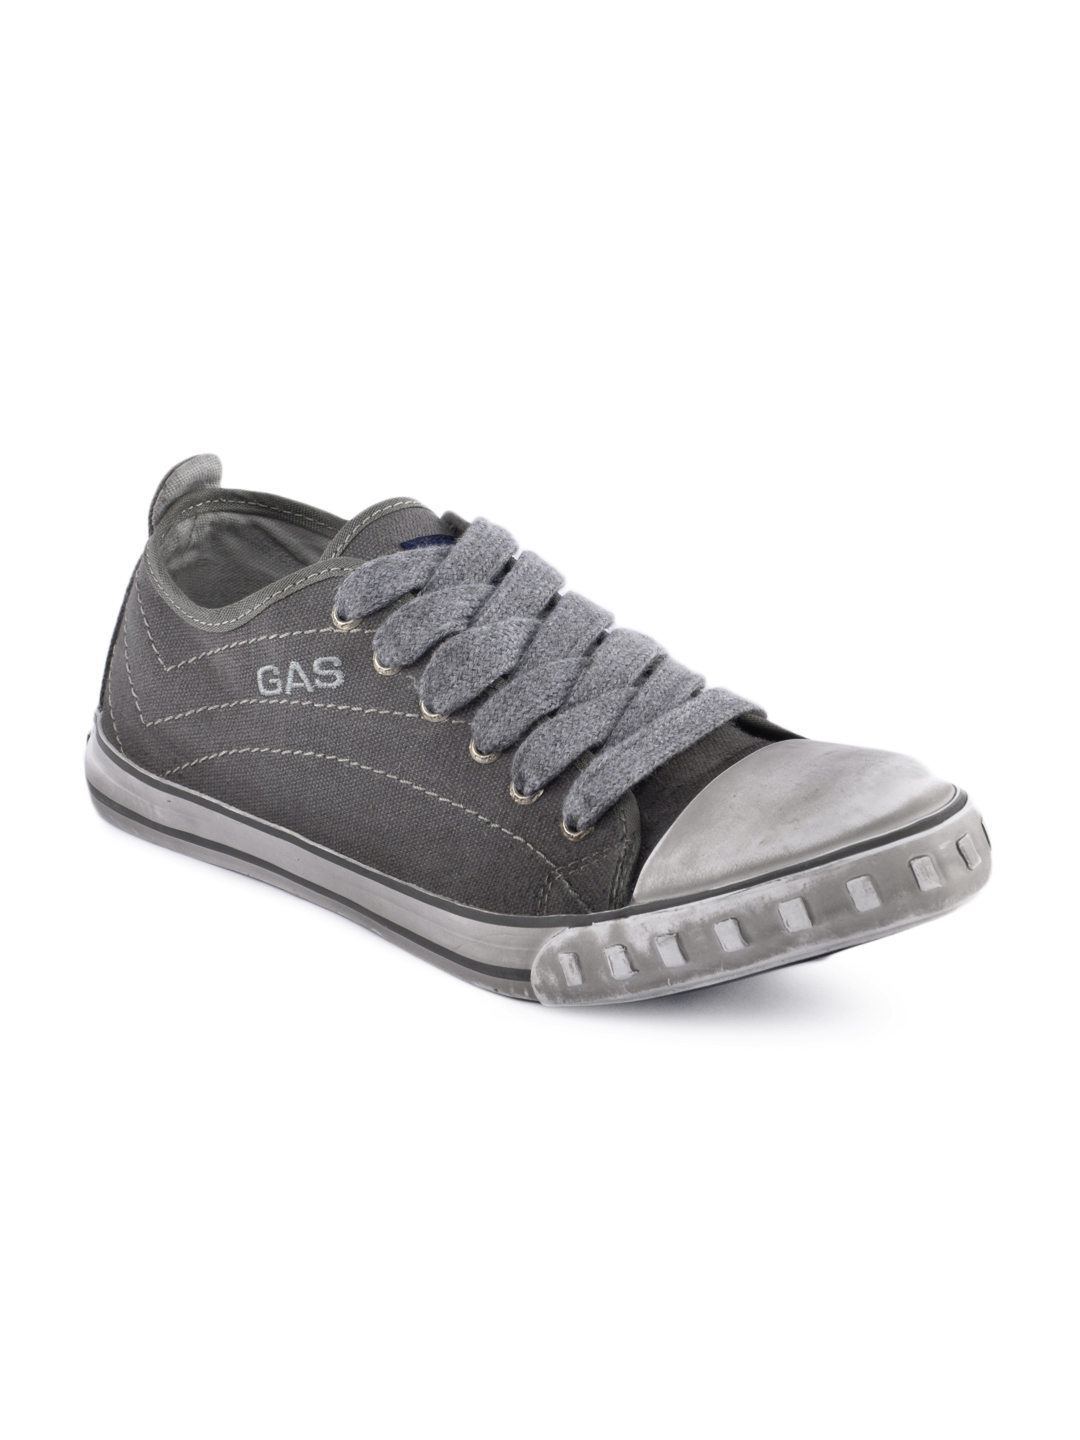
Gas Men Passtime Grey Casual Shoes
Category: Footwear / Shoes / Casual Shoes
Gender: Men
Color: Grey
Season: Spring 2013
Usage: Casual